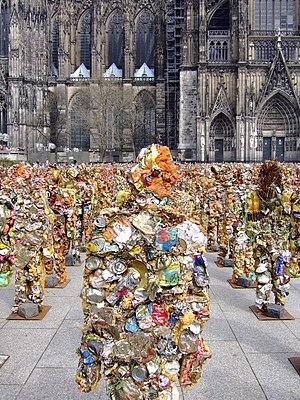
L’Art déviant est un courant de création artistique, né à la fin du XXᵉ siècle et qui se situe dans la lignée philosophique du surréalisme, du Postmodernisme et du Pop art. Il relève plus d'un état d'esprit créatif que d'un « style » dans le plus strict et le plus scolastique sens du terme. L'infographie est l'un de ses principaux vecteurs, notamment par la réalisation de fonds d'écran. Sur le modèle de la Factory d'Andy Warhol, la communauté a créé en août 2000 un site Internet deviantART, qui tient tout à la fois de l'espace de création, du forum et du point de rencontre des créateurs se réclamant de « l'art déviant ».